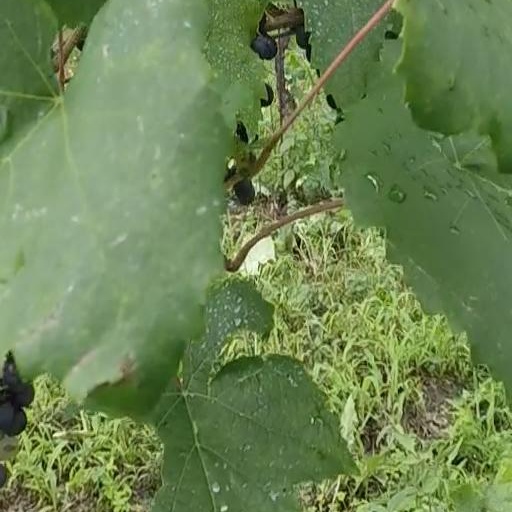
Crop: grape